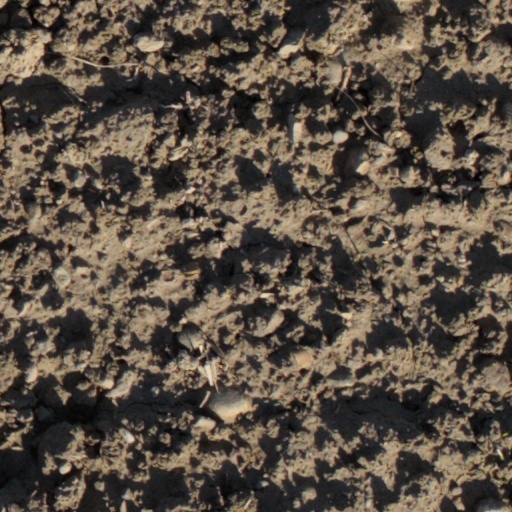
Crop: wheat